Sebastian Vollmer

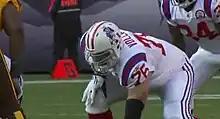
Vollmer in 2009

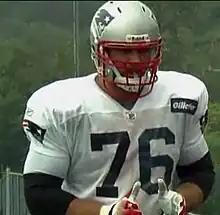
Sebastian Vollmer at minicamp 2009

Vollmer was drafted by the New England Patriots in the second round (58th overall) of the 2009 NFL draft. On 17 July, he signed a four-year contract.